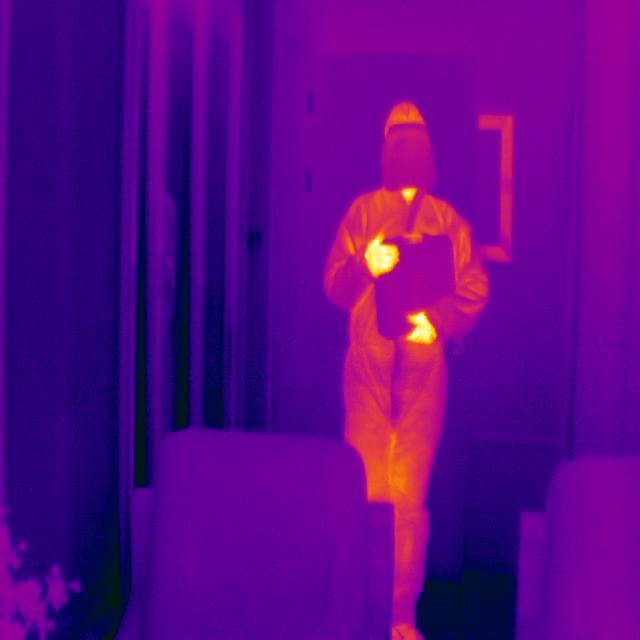
Detected objects:
label: person